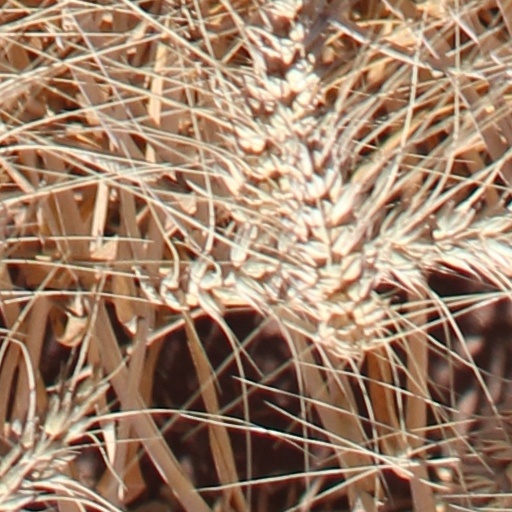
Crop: wheat